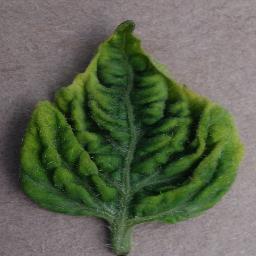
Label: Tomato___Tomato_Yellow_Leaf_Curl_Virus